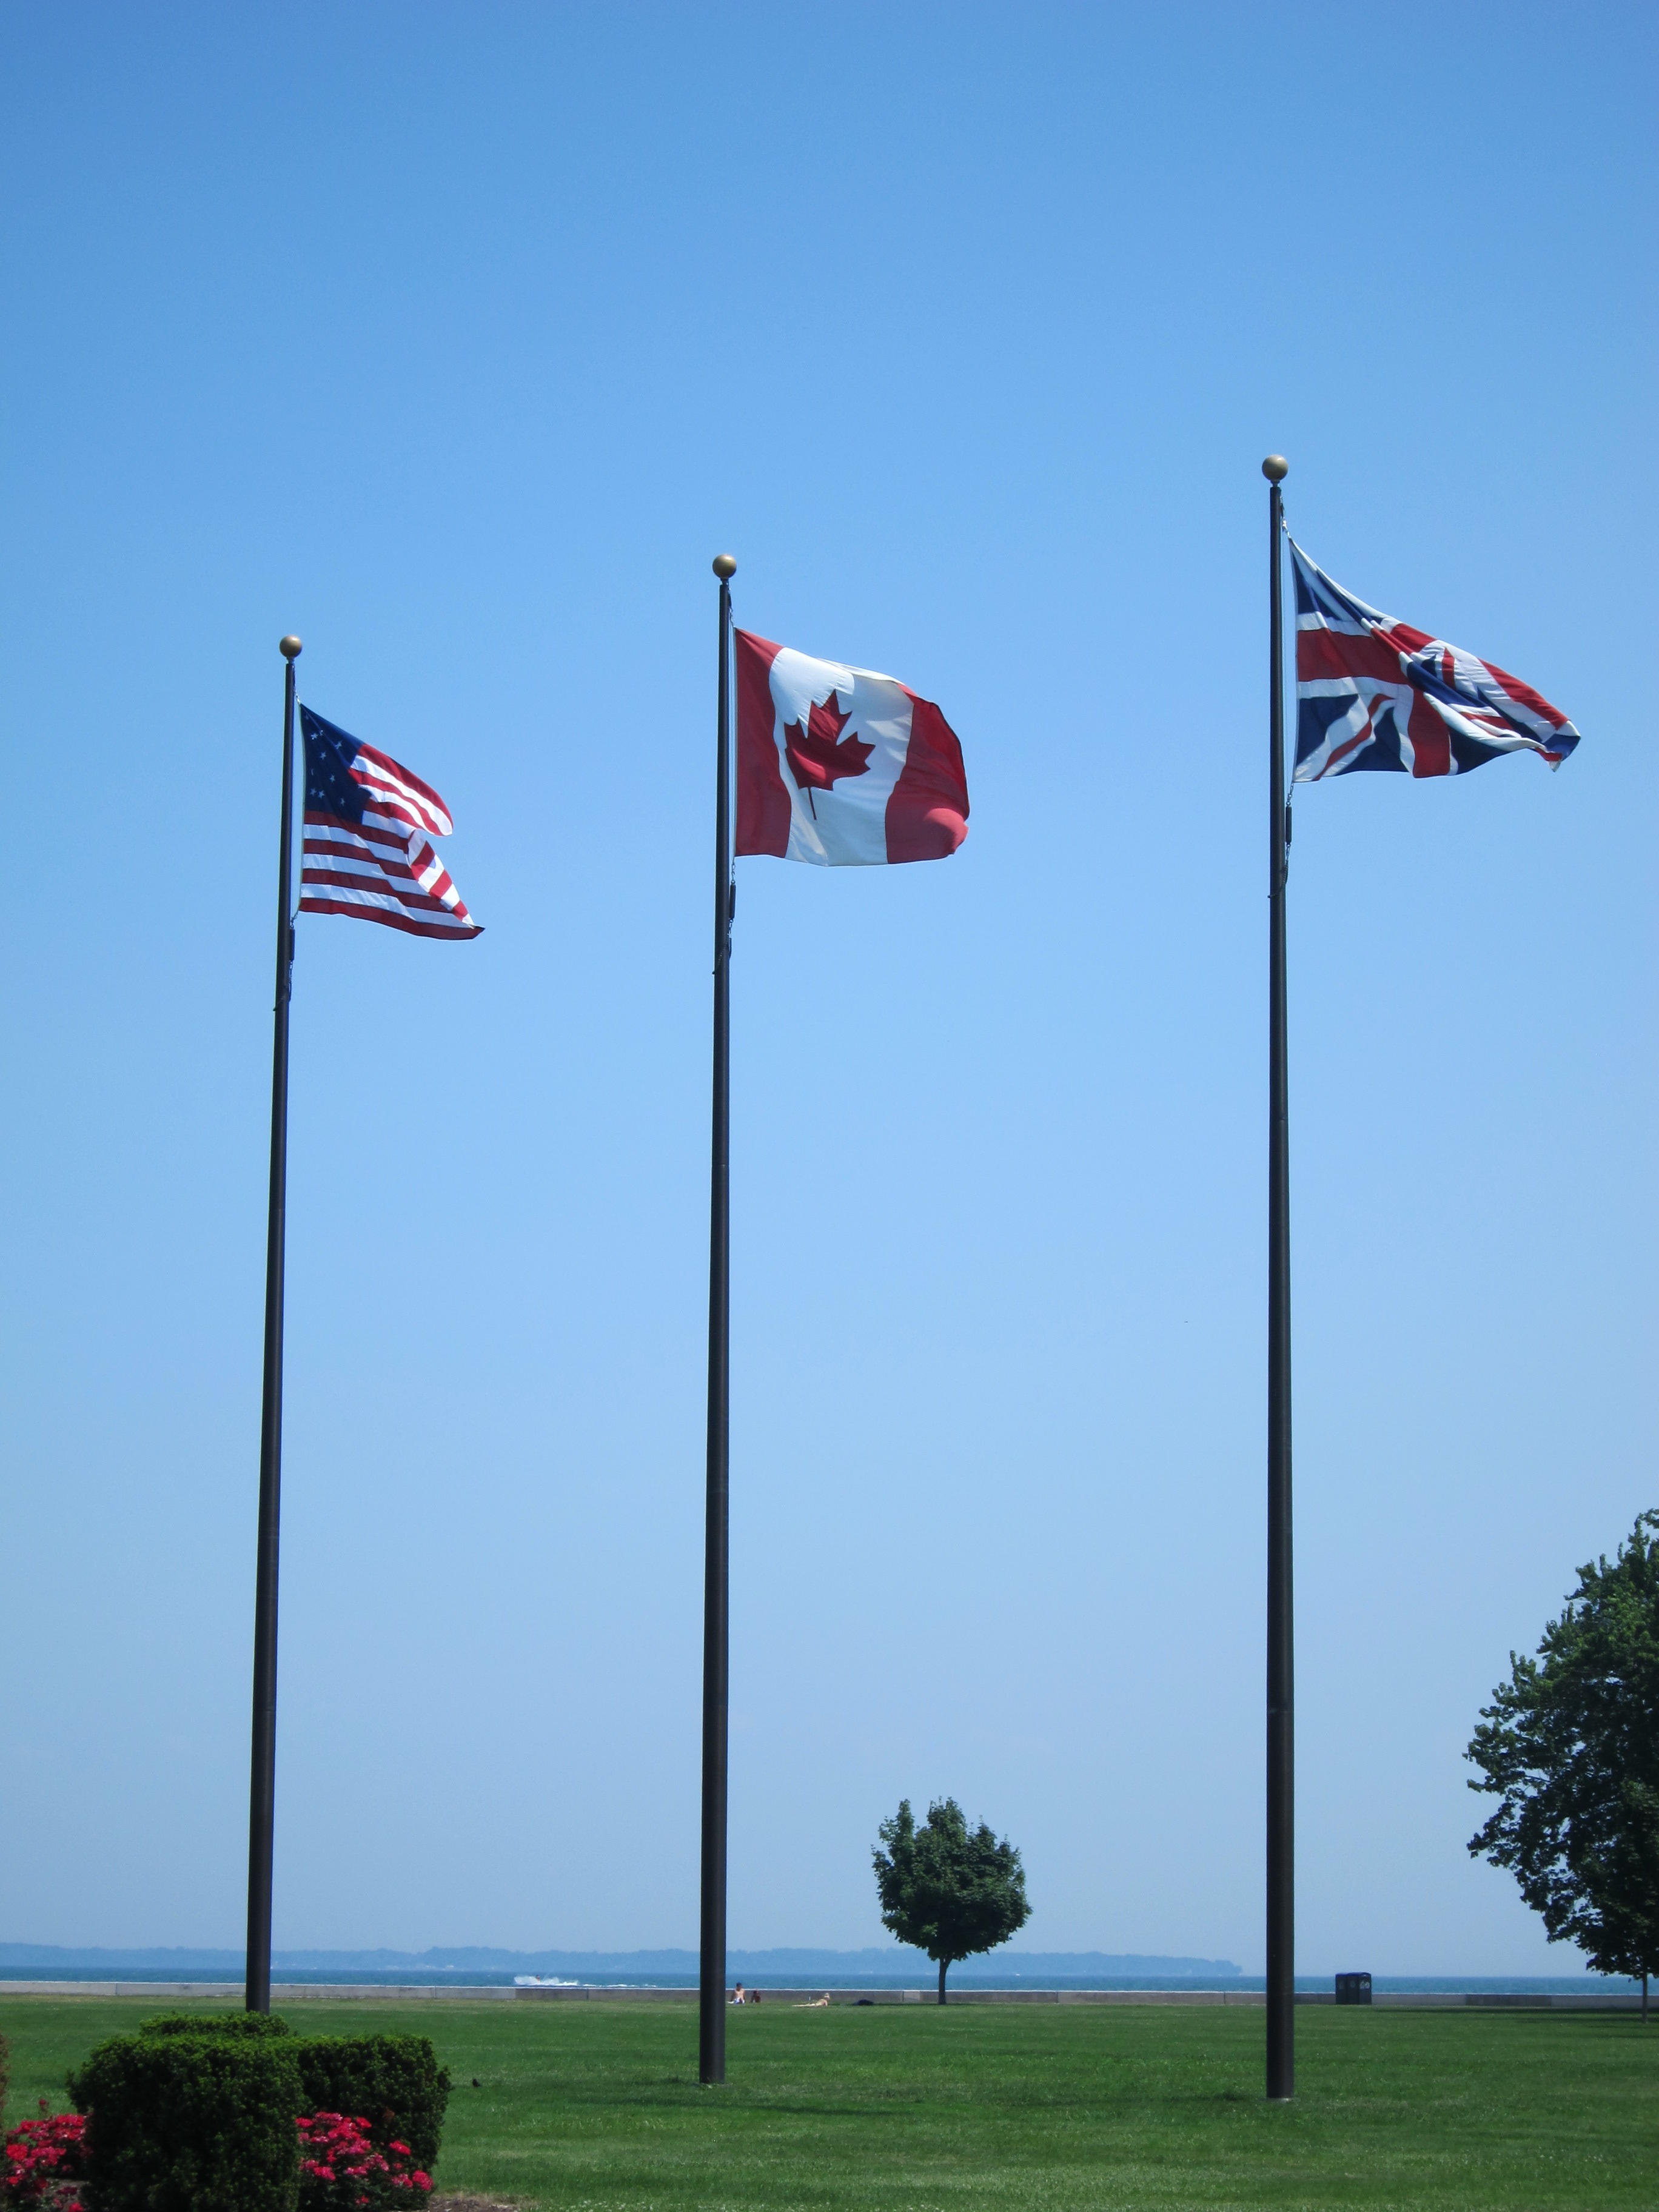
sky, wave, wind, flying, flag, america, peace, street light, patriotism, sunny, international, canada, britain, nation, waving